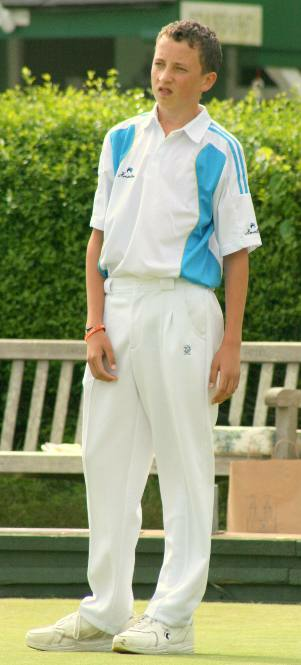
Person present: Yes